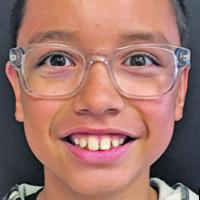
Age group: age 11-20